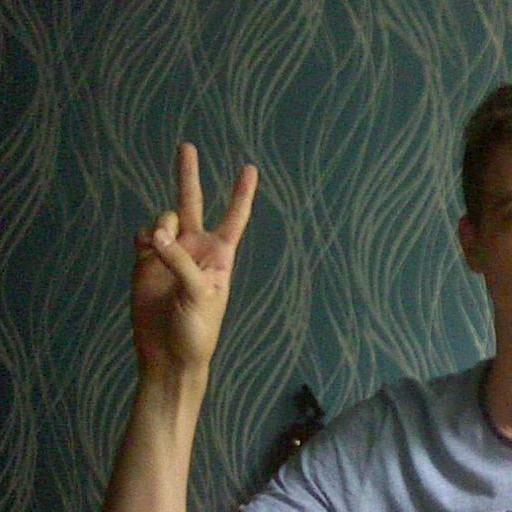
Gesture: peace